Jean Joseph Antoine de Courvoisier

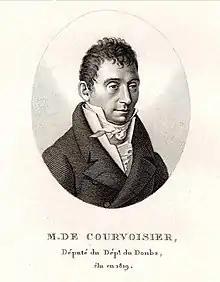

Jean Joseph Antoine de Couvoisier (30 November 1775 – 18 September 1835) was a French magistrate and politician.